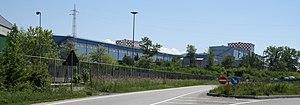
ILVA SpA est une société sidérurgique du groupe Riva SpA spécialisée dans la production et la transformation de l'acier. Elle a repris le nom de la première société qui donna naissance en 1905 au groupe Italsider, qui est le nom latin de l'île d'Elbe, où Ilva extrayait le minerai de fer qui alimentait les hauts fourneaux de la société au XIXᵉ siècle.